Leiranger Municipality

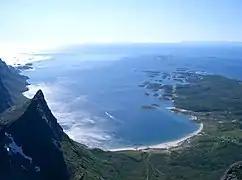
View of the Brennviksanden beach in southern Leiranger Municipality

The municipality included all the area around the Leinesfjorden. To the north was Steigen Municipality, to the east was Nordfold Municipality, and to the south was Kjerringøy Municipality. The highest point in the municipality was the tall mountain Kråktindan.